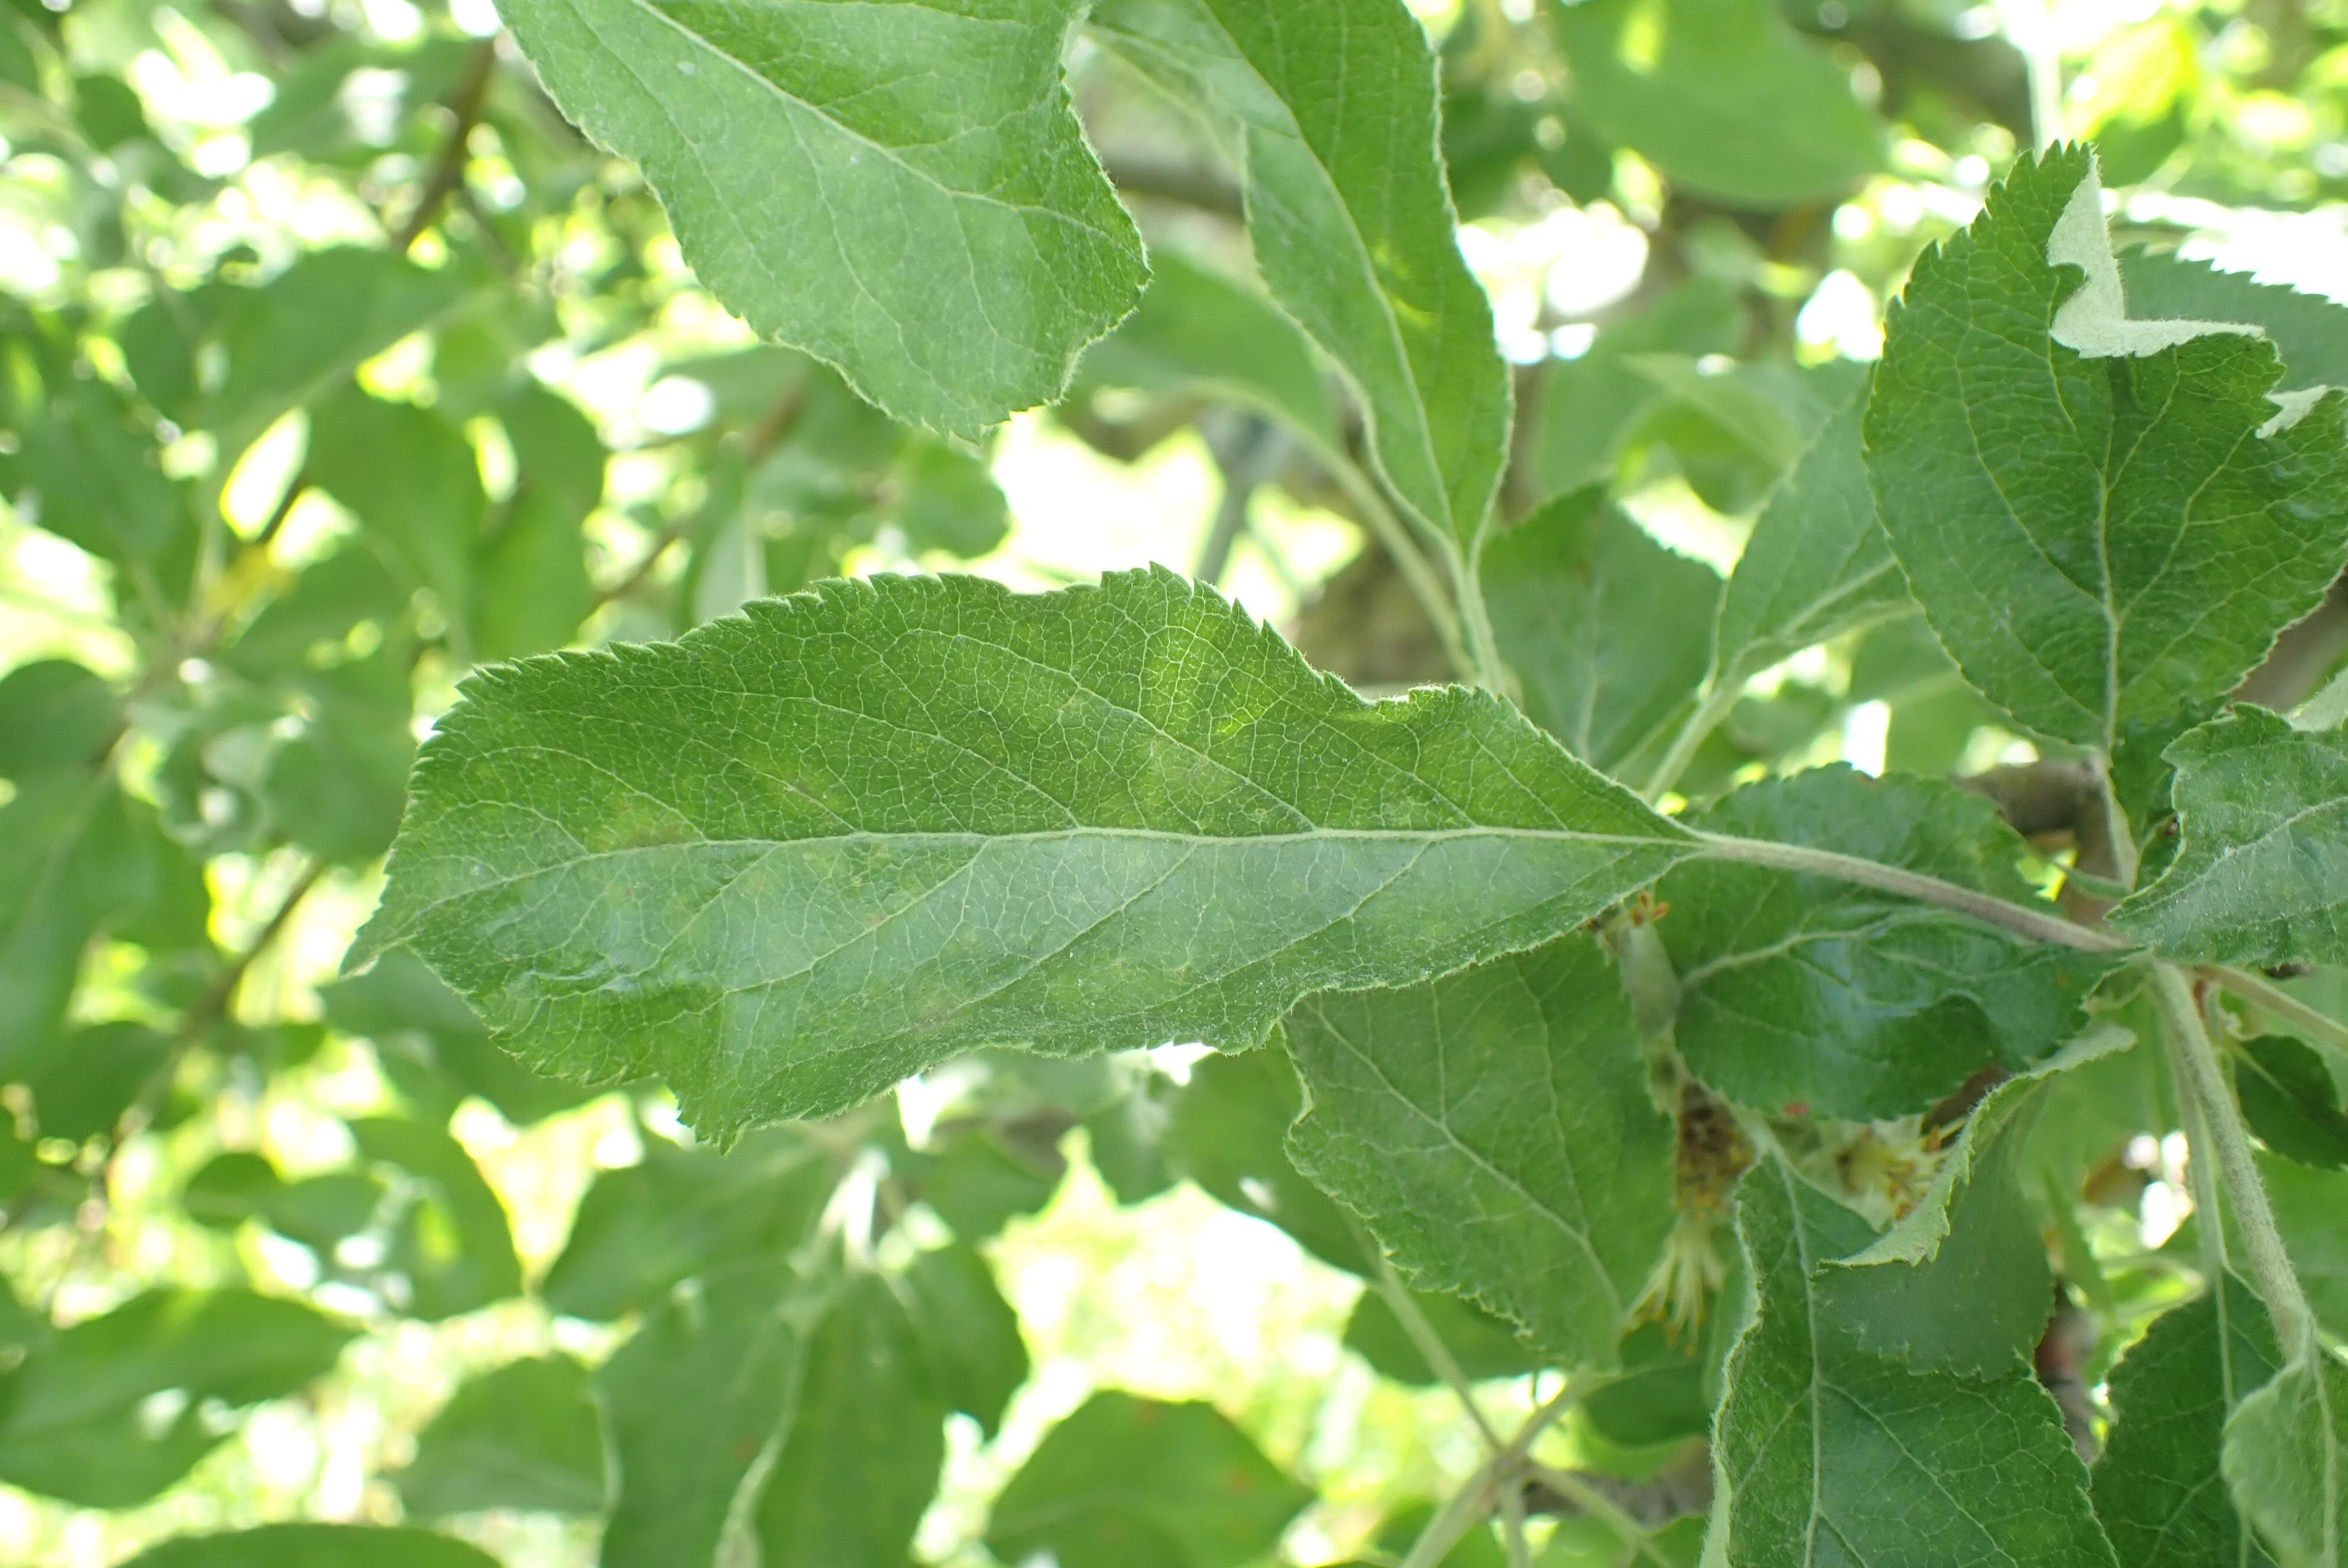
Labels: scab